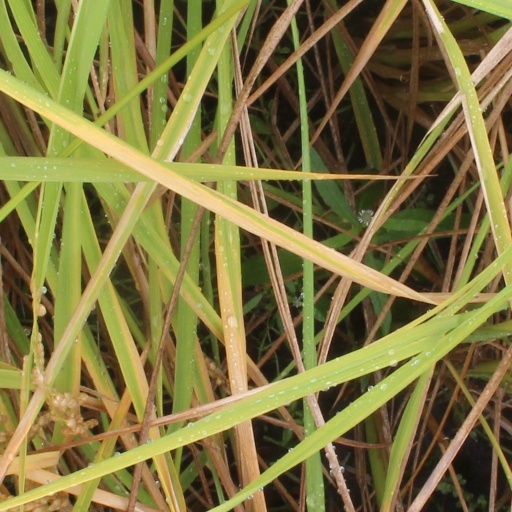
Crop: rice